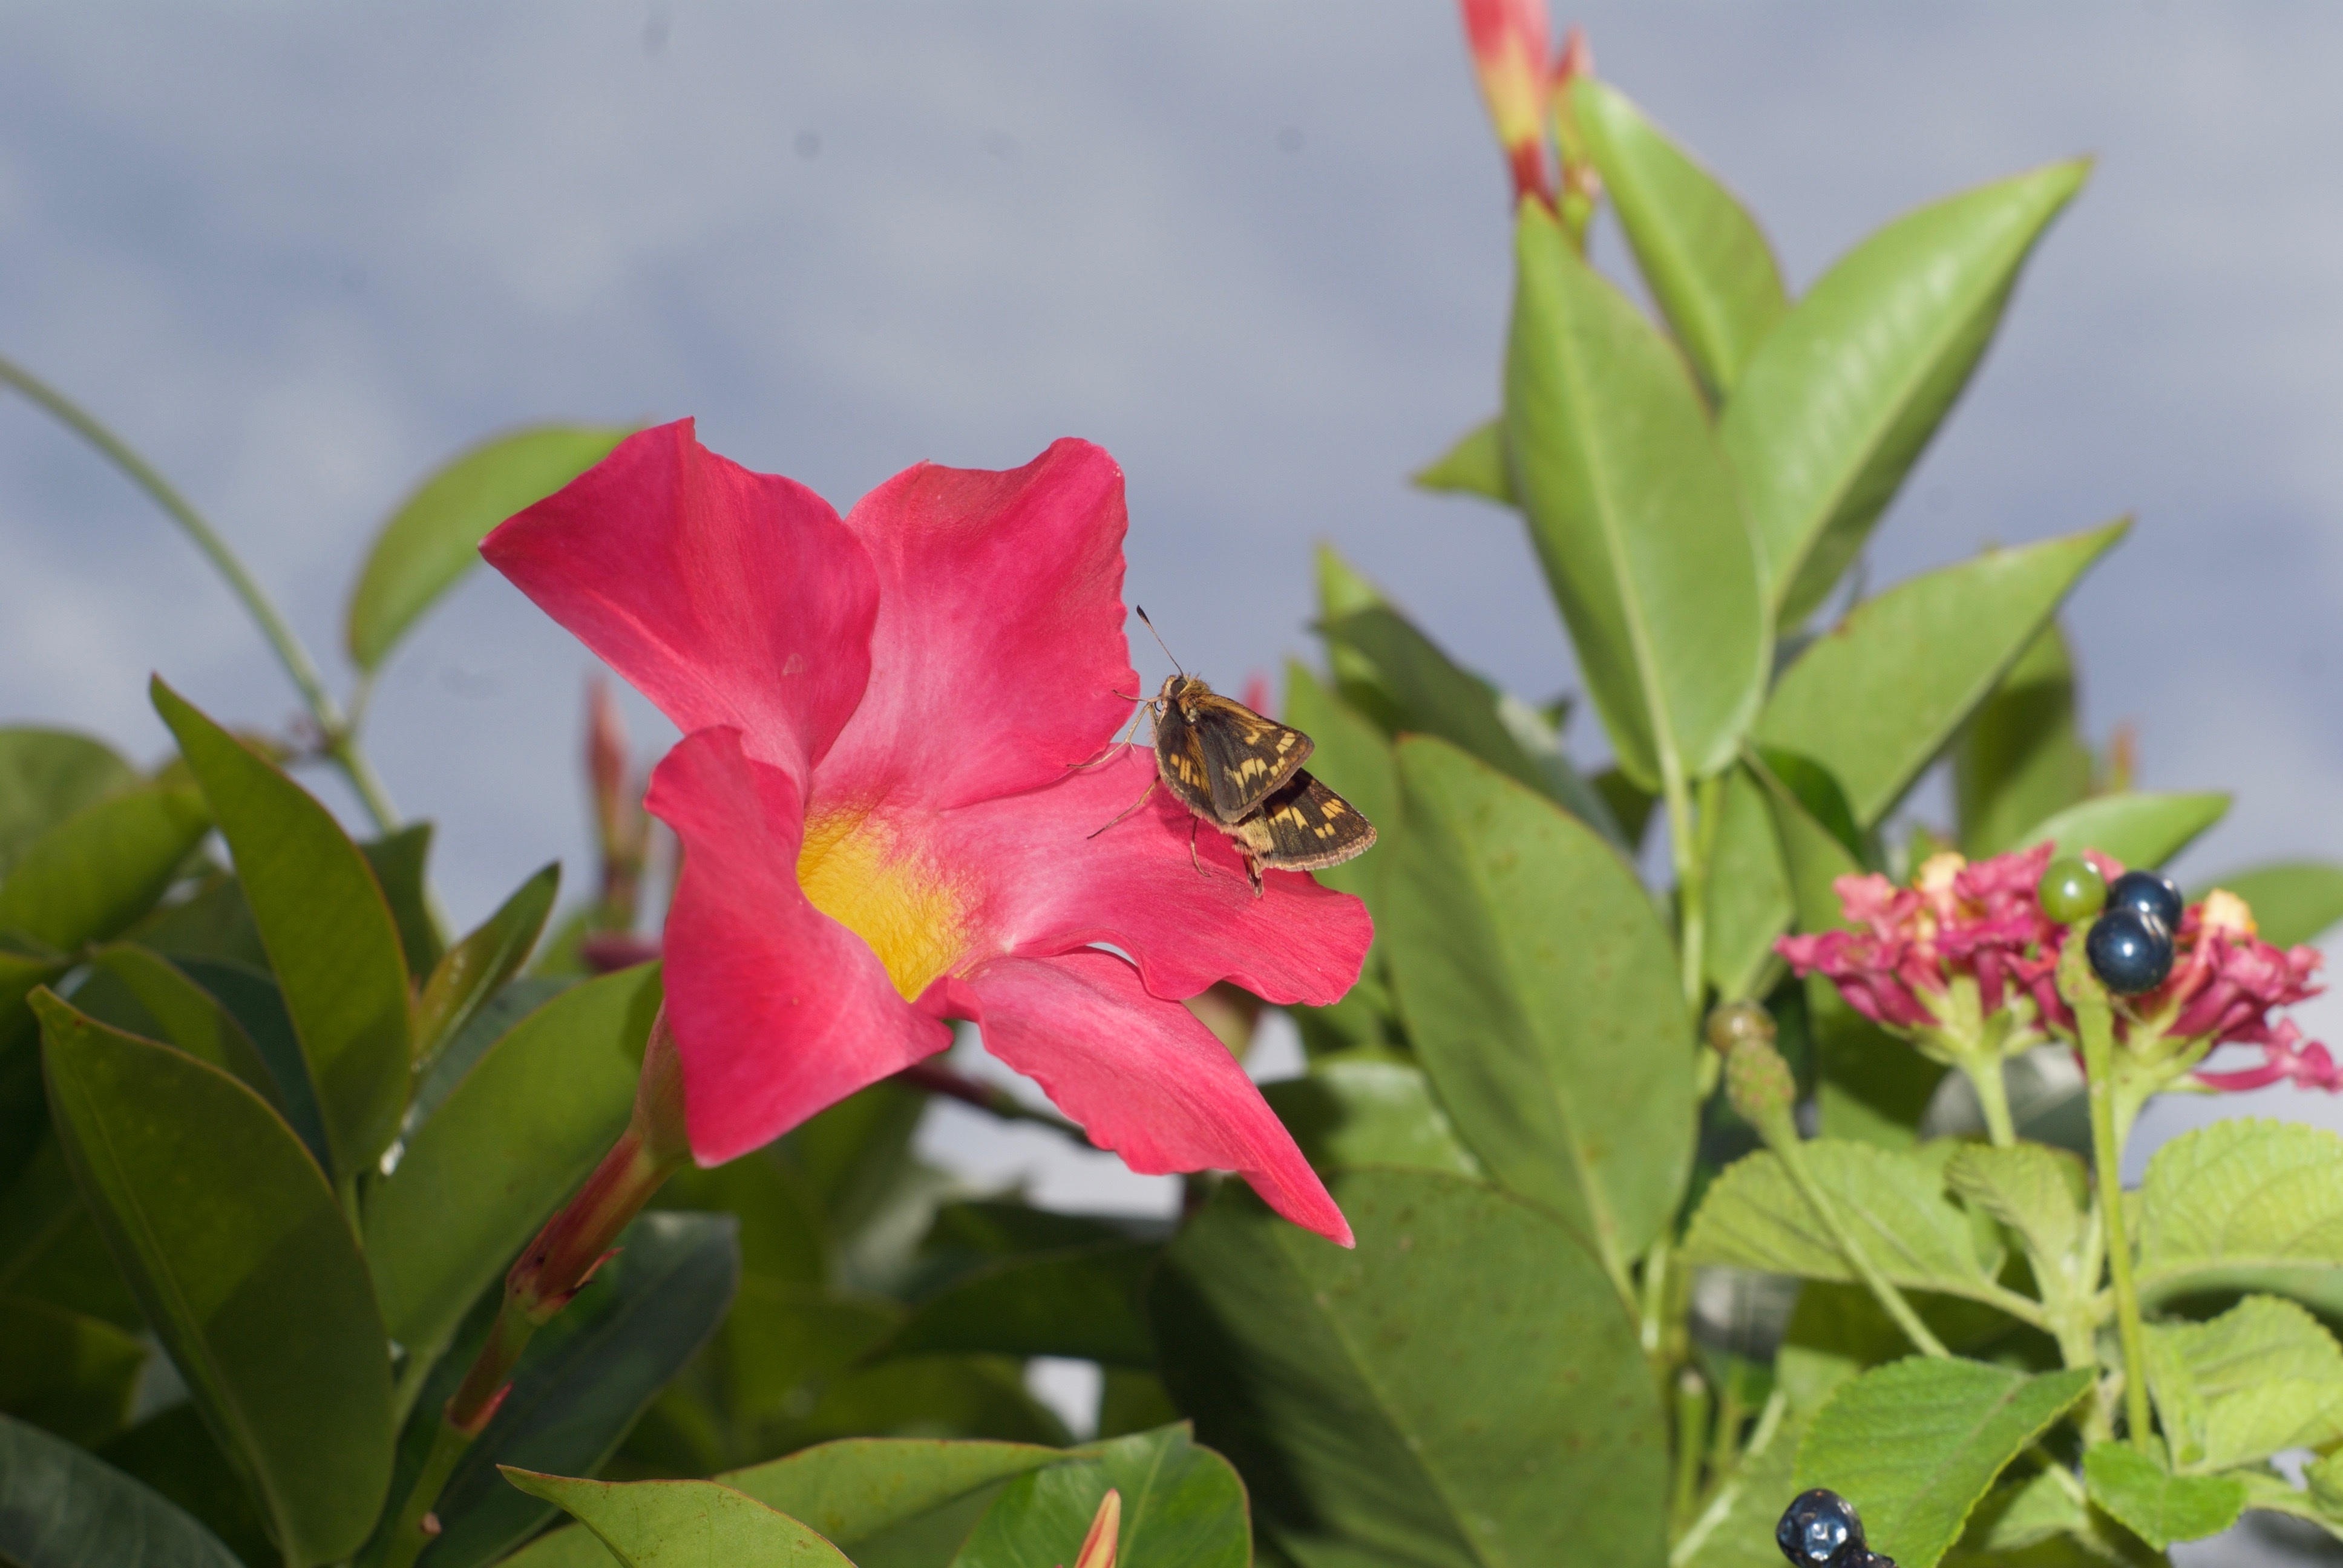
blossom, plant, leaf, flower, petal, botany, flora, shrub, macro photography, flowering plant, land plant, canna family